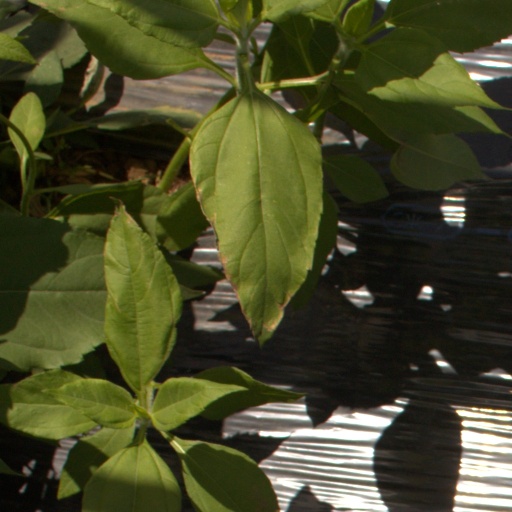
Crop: Jerusalem artichoke